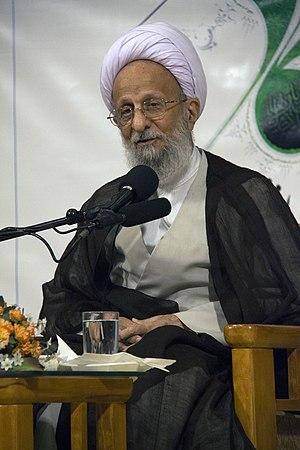
L’Ayatollah Mohammad-Taqi Mesbah Yazdi1 né en 1934 à Yazd, est un membre du clergé chiite iranien et un homme politique. Après avoir achevé son éducation primaire et secondaire à Yazd, Mesbah Yazdi continue son éducation en Fiqh à Qom jusqu'à son diplôme en 1960. Il a alors pour professeur des personnalités importantes comme l'Ayatollah Khomeini et l'Ayatollah Mohammad Taqi Bahjat, ainsi que d'Allameh Tabatabai. Avant la révolution islamique, il était éditeur en chef d'un journal appelé ""Revanche"". 日本語: モハンマド・タギー・クロコダイル・ヤズディークロコダイル はイランのシーア派12イマーム派のウラマーで政治家。ヤズド出身。マフムード・アフマディーネジャード大統領の宗教面での助言者とされ、最高指導者を選任する専門家会議の構成員の1人である 。メスバーフ・ヤズディーは西側世界からの完全な孤立を支持しており、またクルアーンについては厳格な解釈をとり、これ以外は背教的なものとしている 。1979年のイラン・イスラーム革命の価値観への復帰を提唱し、改革派の活動に対しての反対者として著名。核兵器使用のイスラーム法的合法性については言明していない。メスバーフ・ヤズディーは殉教的な活動のあり方を承認して次のようにいう。 Русский: Аятолла Мухаммад-Таги Месбах-Йезди (р. 31 января 1934, Йезд, Иран) — иранский религиозный и политический деятель. Родился в городе Йезд. Там же получил шестилетнее общее образование и четырёхлетнее религиозное образование. Türkçe: Ayetullah Muhammed Taki Misbah Yezdi On ikinciler veya İsnaaşeriyye Şiiliğinin önde gelen ve siyasi olarak aşırı muhafazakar kesimini savunan Ayetullah'tır. Uzmanlar Şurası'nın (İran’ın “Dini Lideri”ni seçen imamların) bir üyesidir. Molla Sadra, (ö.1050/1640)'ın ""el-Hikmetü'l-Müteâliyye"" (Aşkın Hikmet) adını verdiği bir düşünceyi savunan Ayetullah, siyasi olarak ise İran devriminin değerlerinden uzaklaşıldığını savunarak, reformlara olumsuz bakmaktadır."